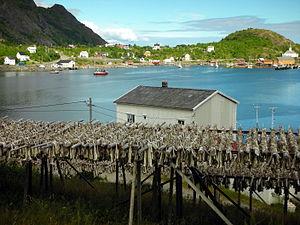
Un séchoir à poissons est un cadre ou une grille, généralement en bois, utilisé pour le séchage des poissons péchés, en extérieur.